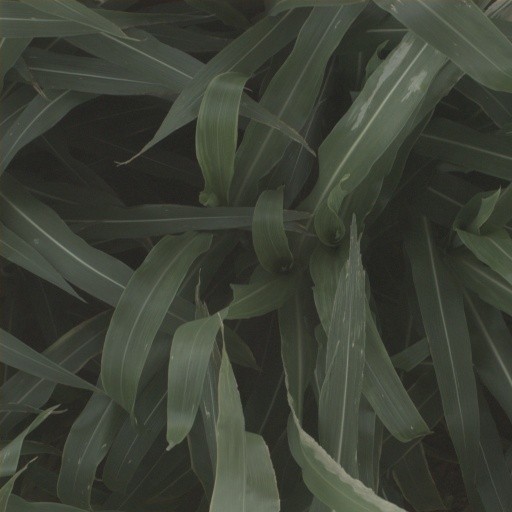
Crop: sorghum